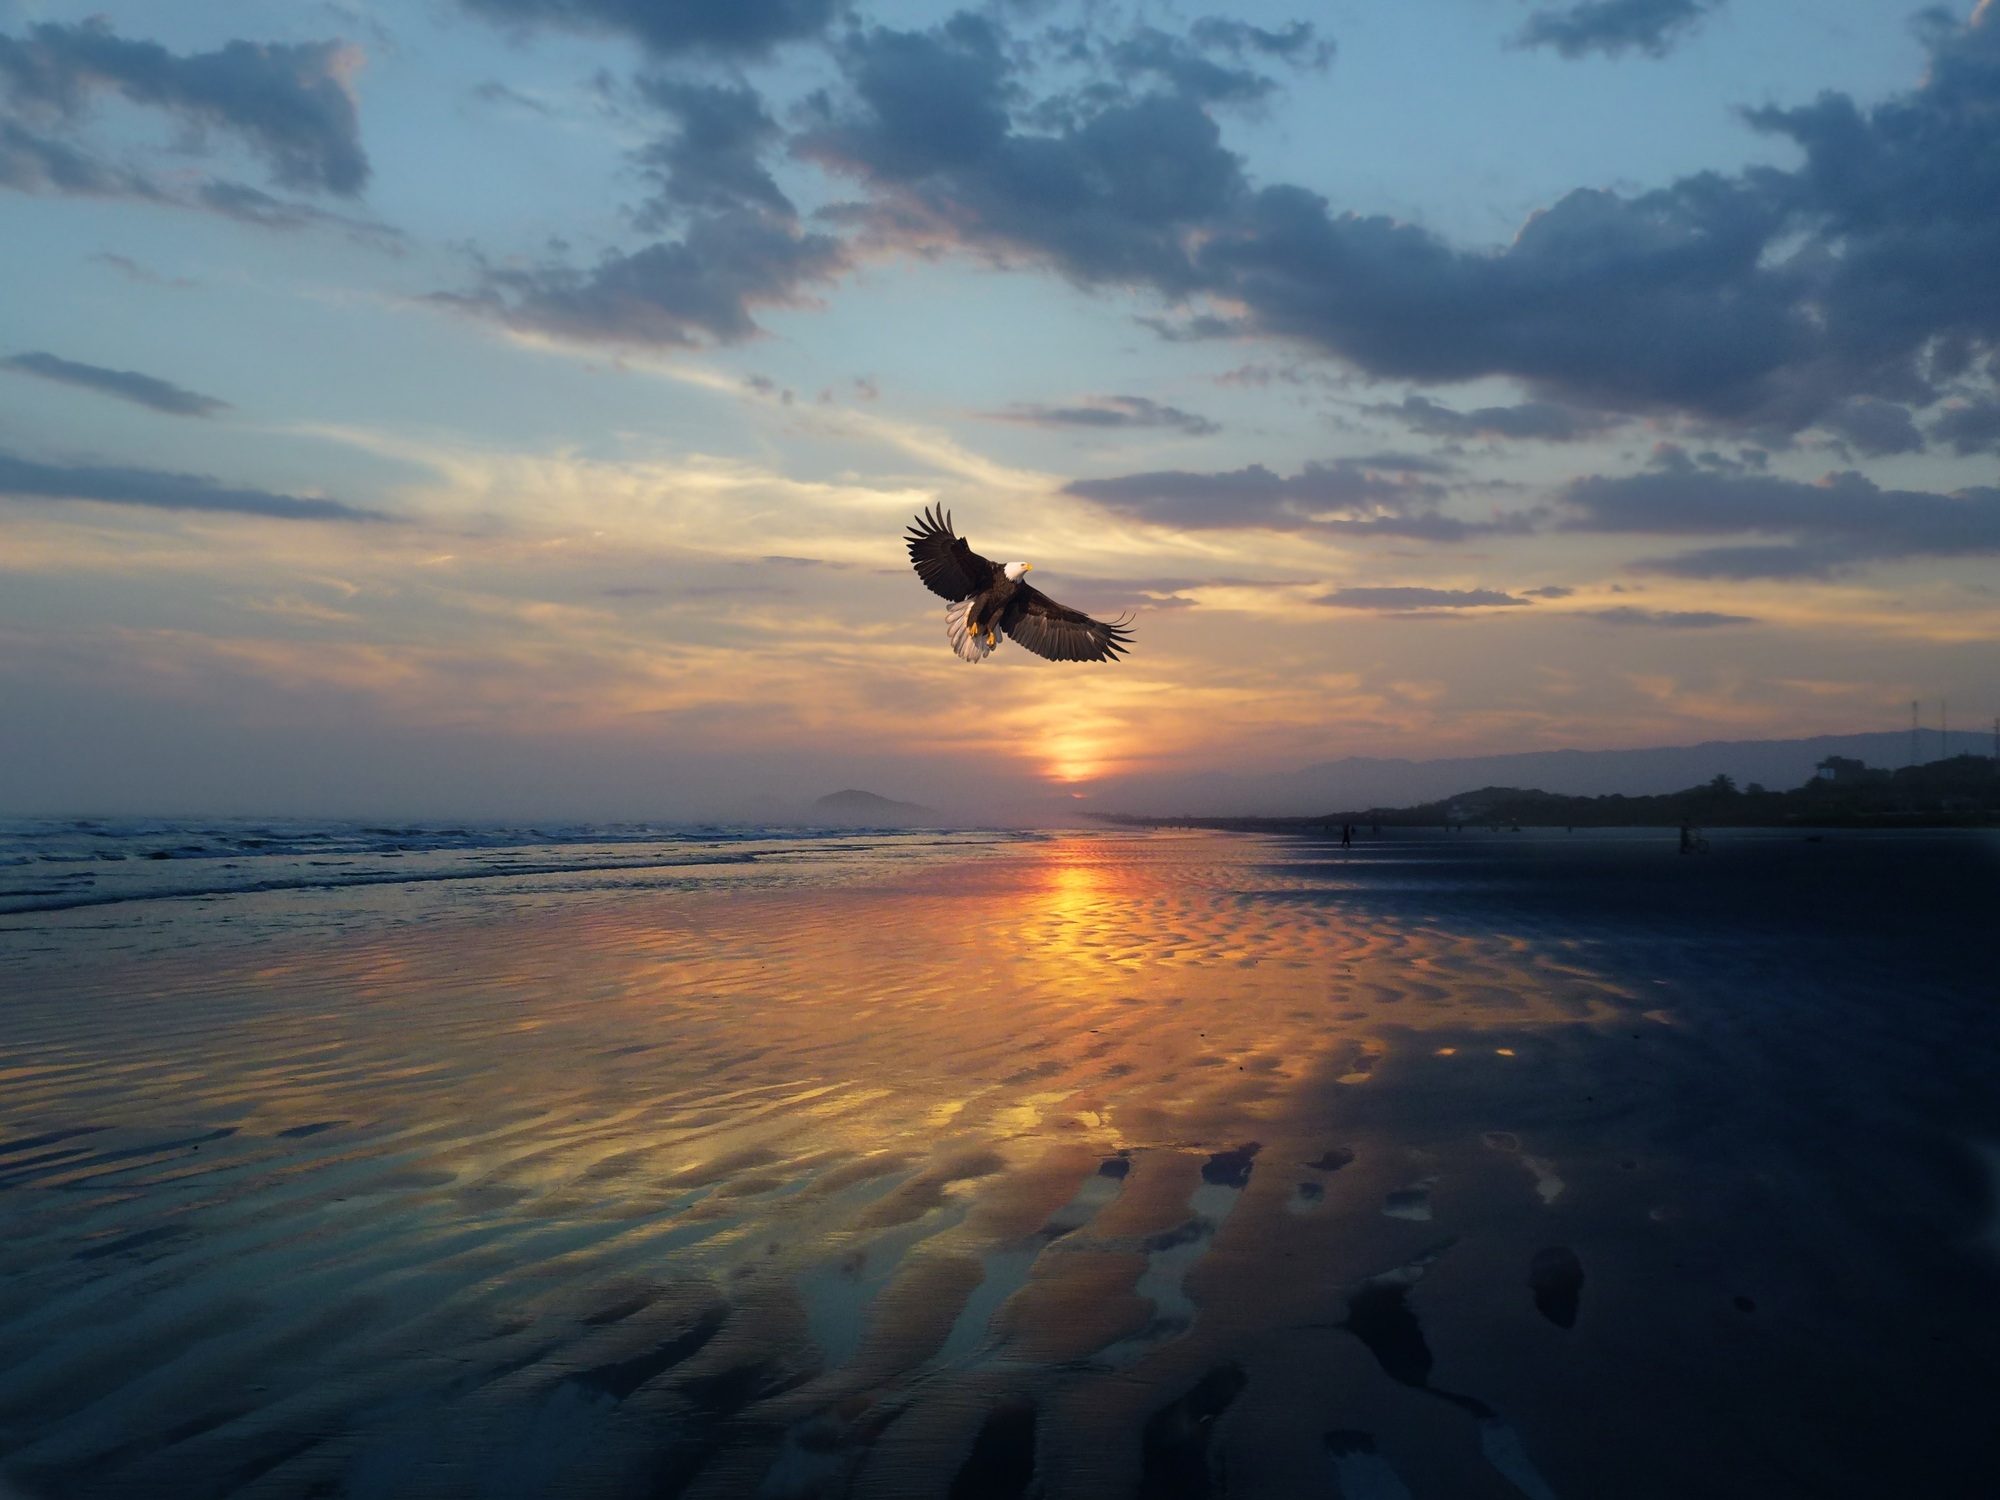
beach, landscape, sea, coast, nature, sand, ocean, horizon, cloud, sky, sun, sunrise, sunset, sunlight, morning, shore, wave, dawn, dusk, evening, reflection, birds, west, clouds, mar, eventide